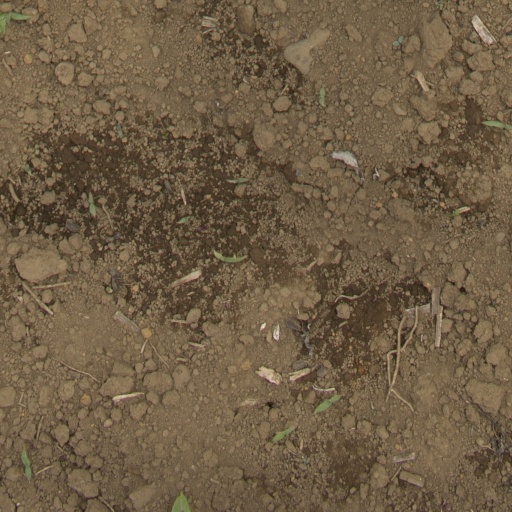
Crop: Jerusalem artichoke